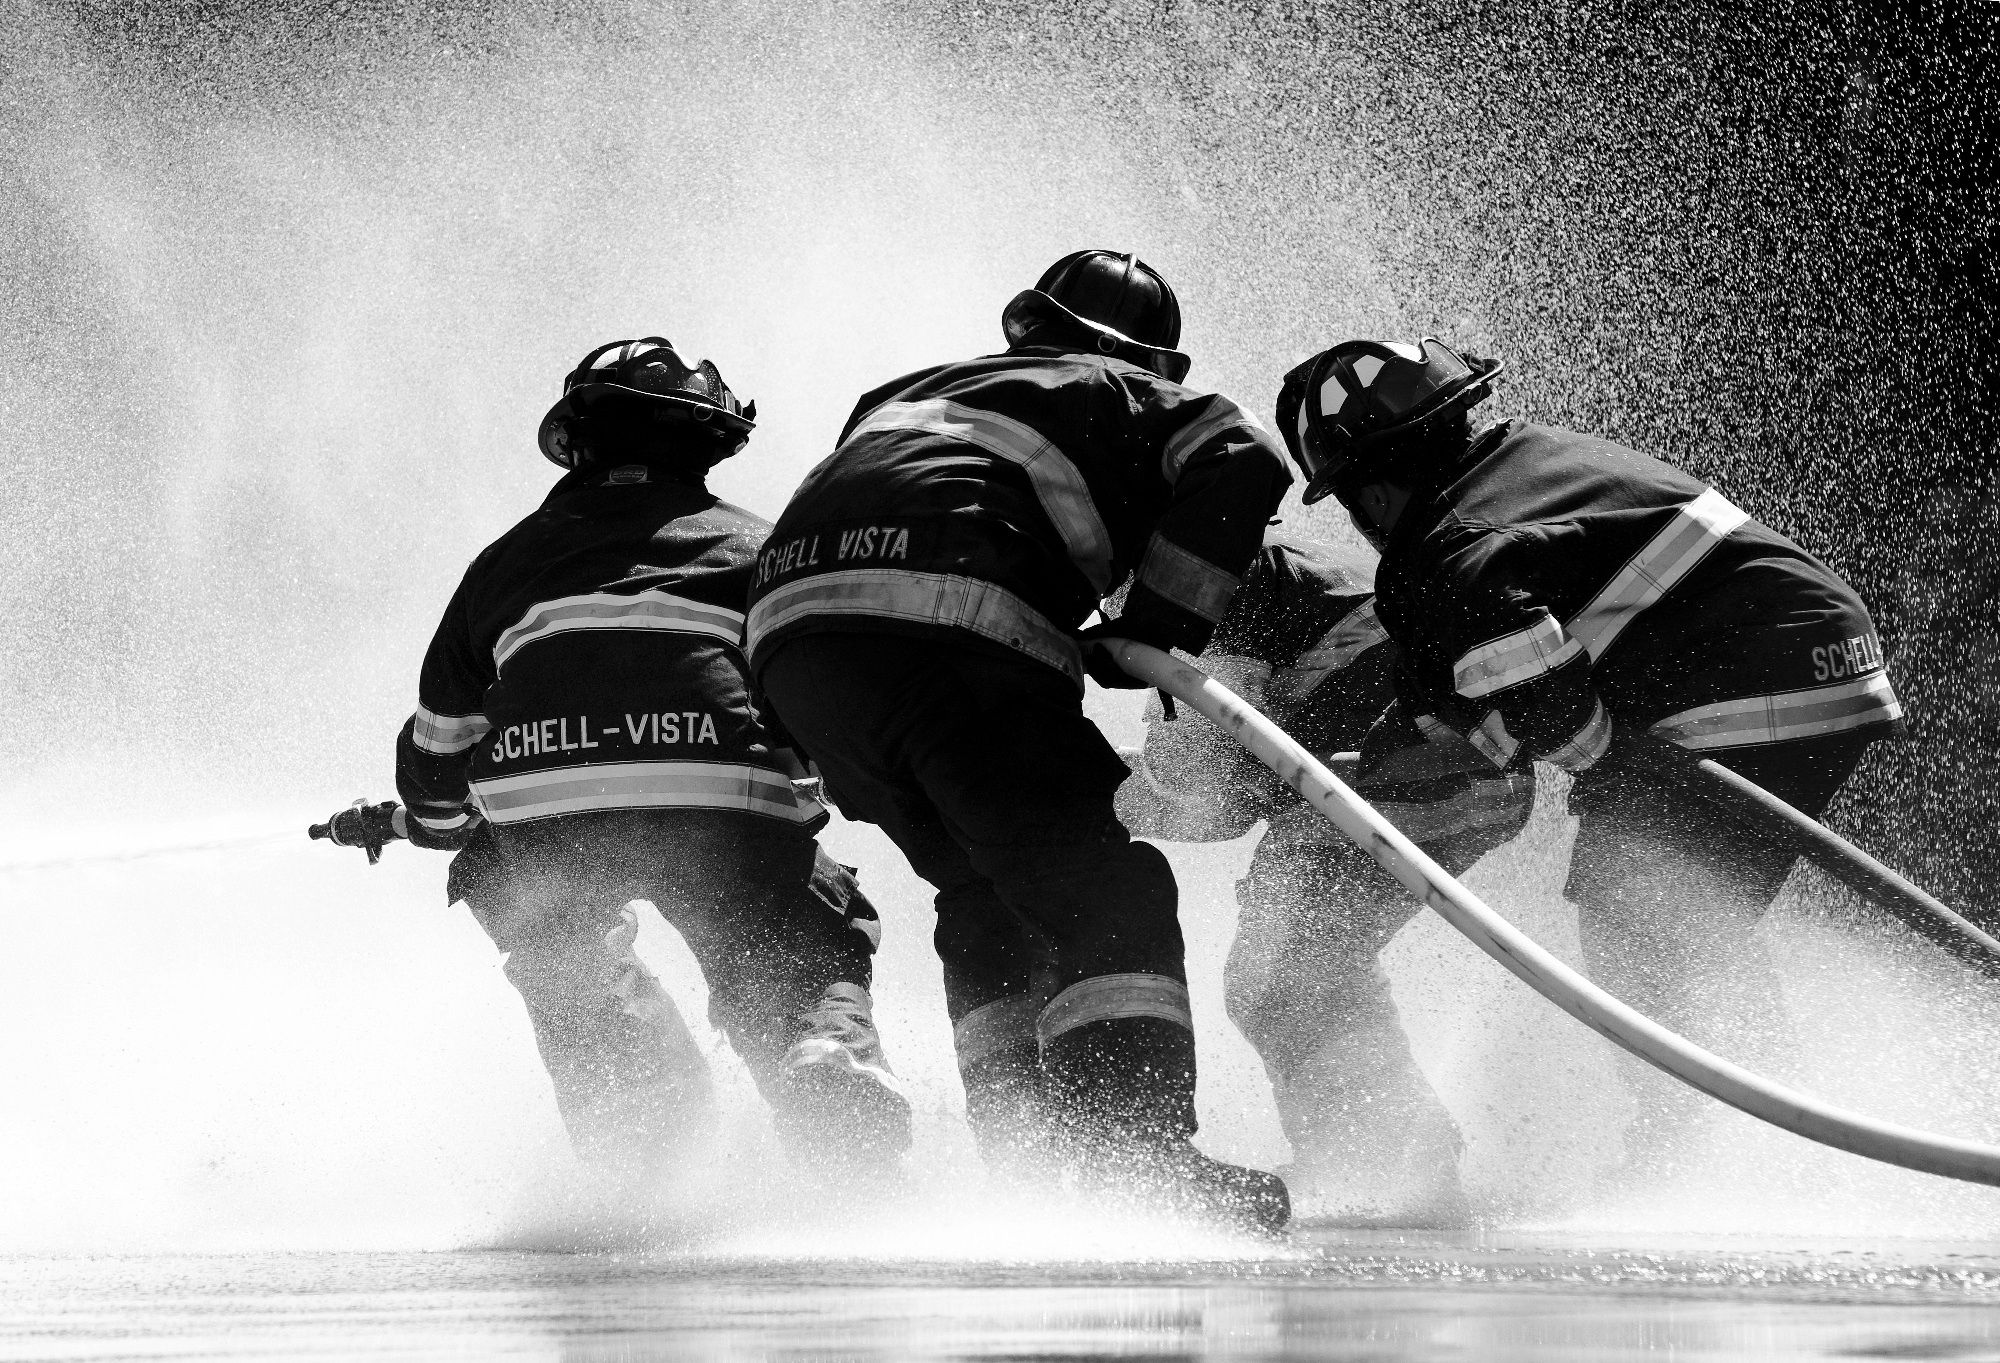
water, snow, winter, black and white, white, vehicle, splash, spray, fire, monochrome, winter sport, footwear, photograph, hose, pressure, firefighter, sonoma, monochrome photography